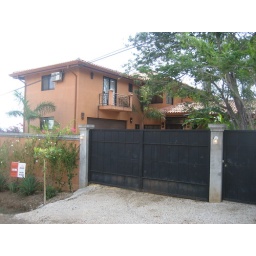
The view from the road of our house in Tamarindo